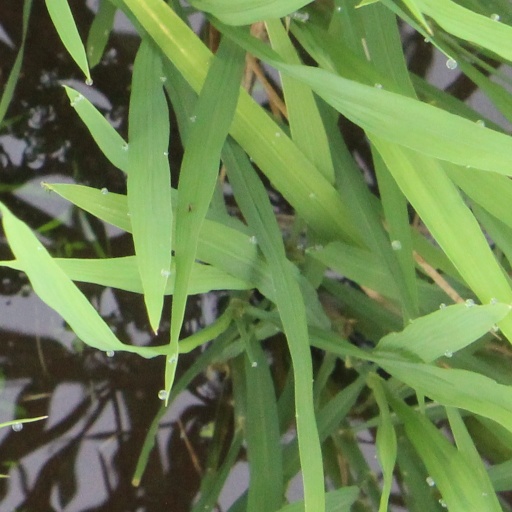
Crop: rice